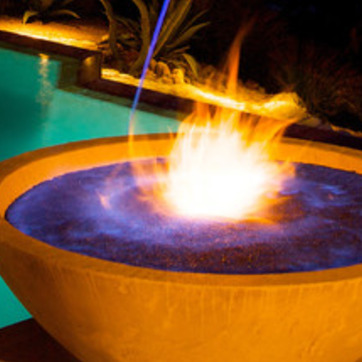
Material: other